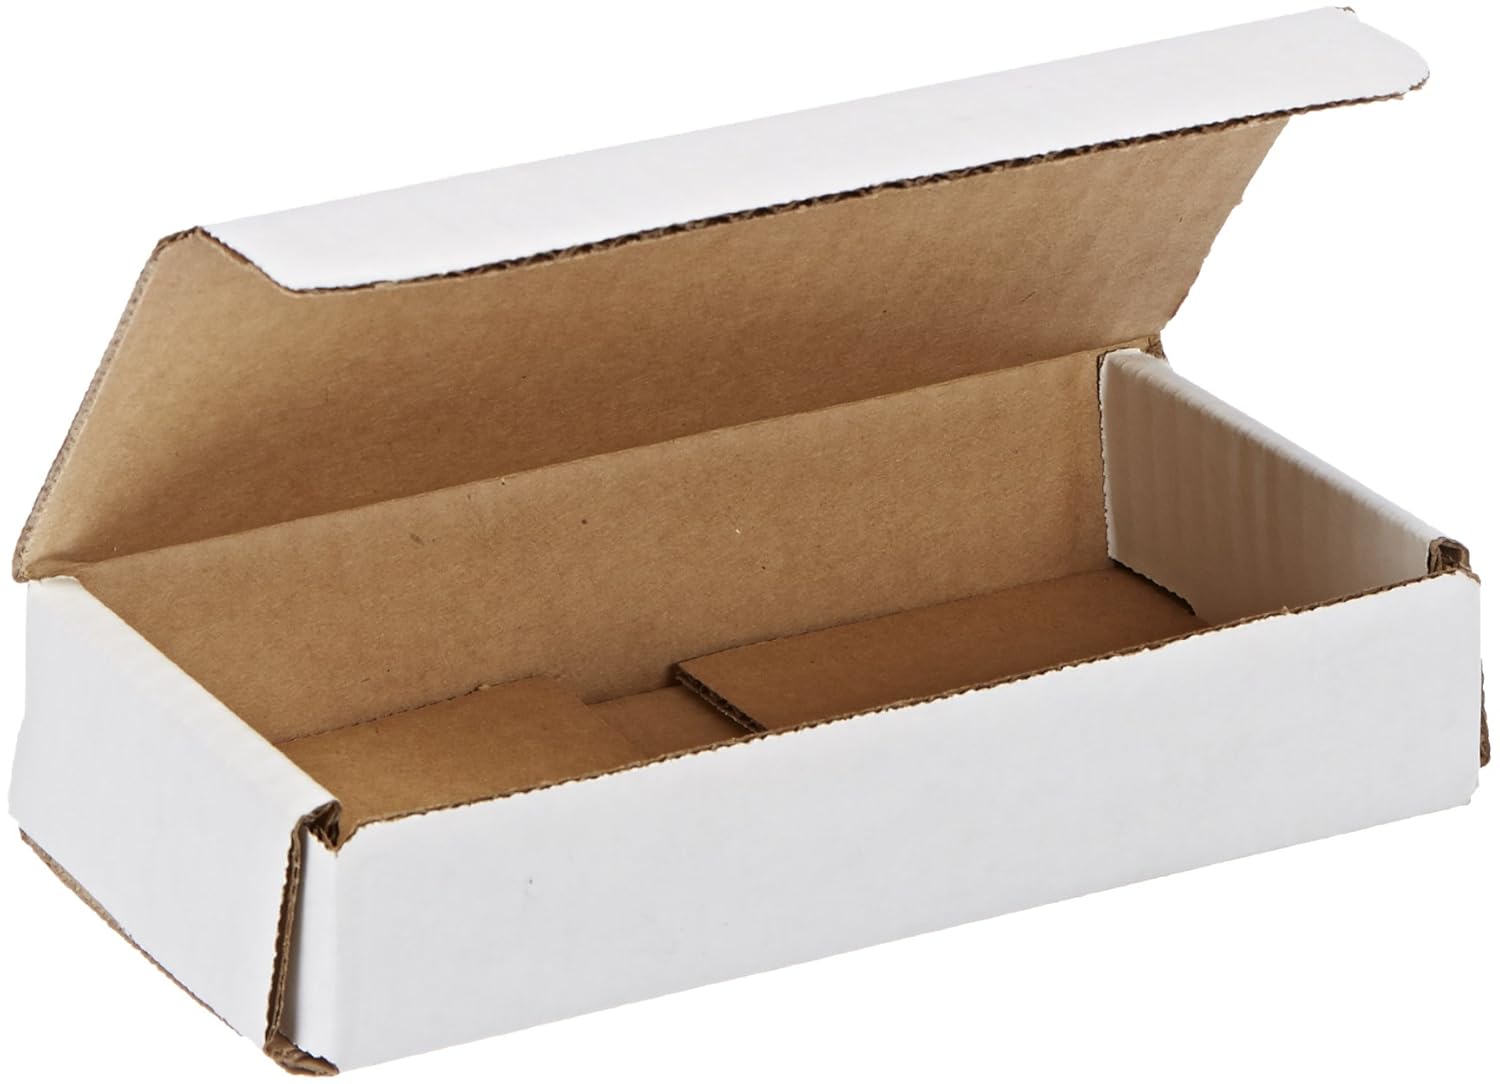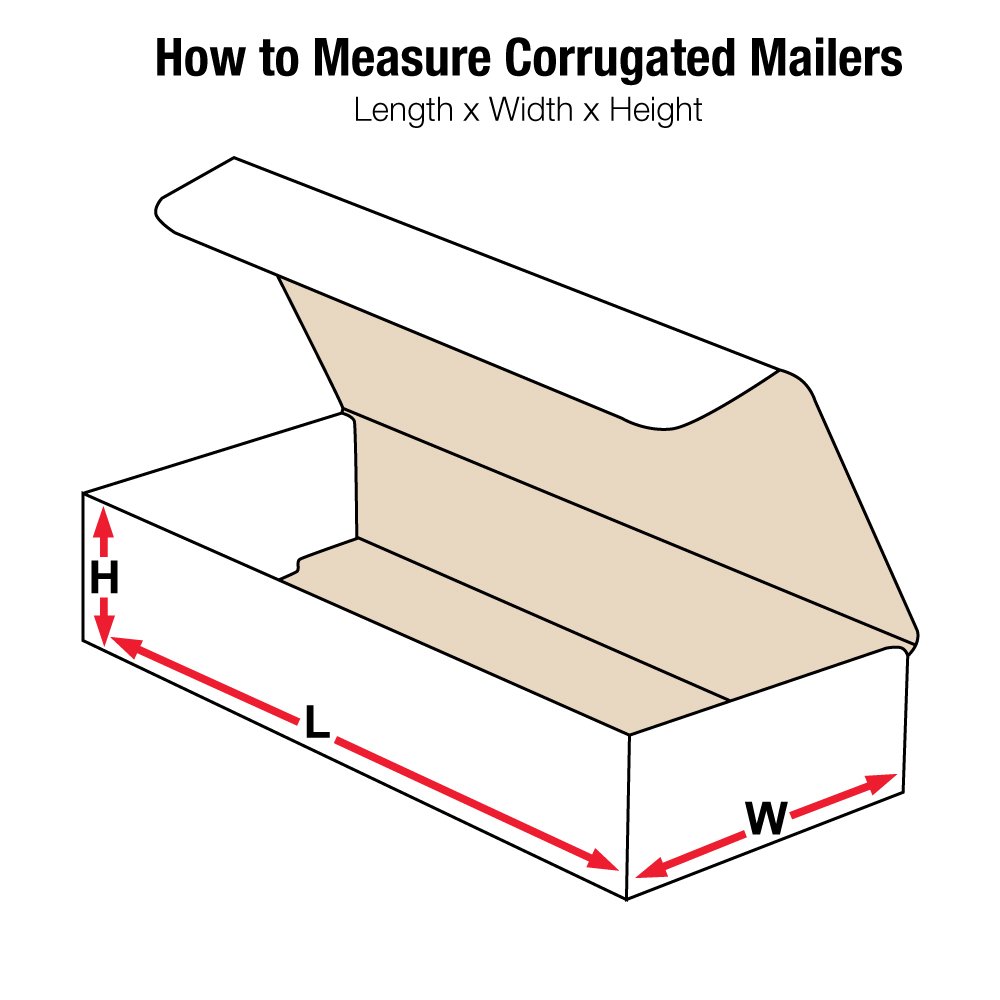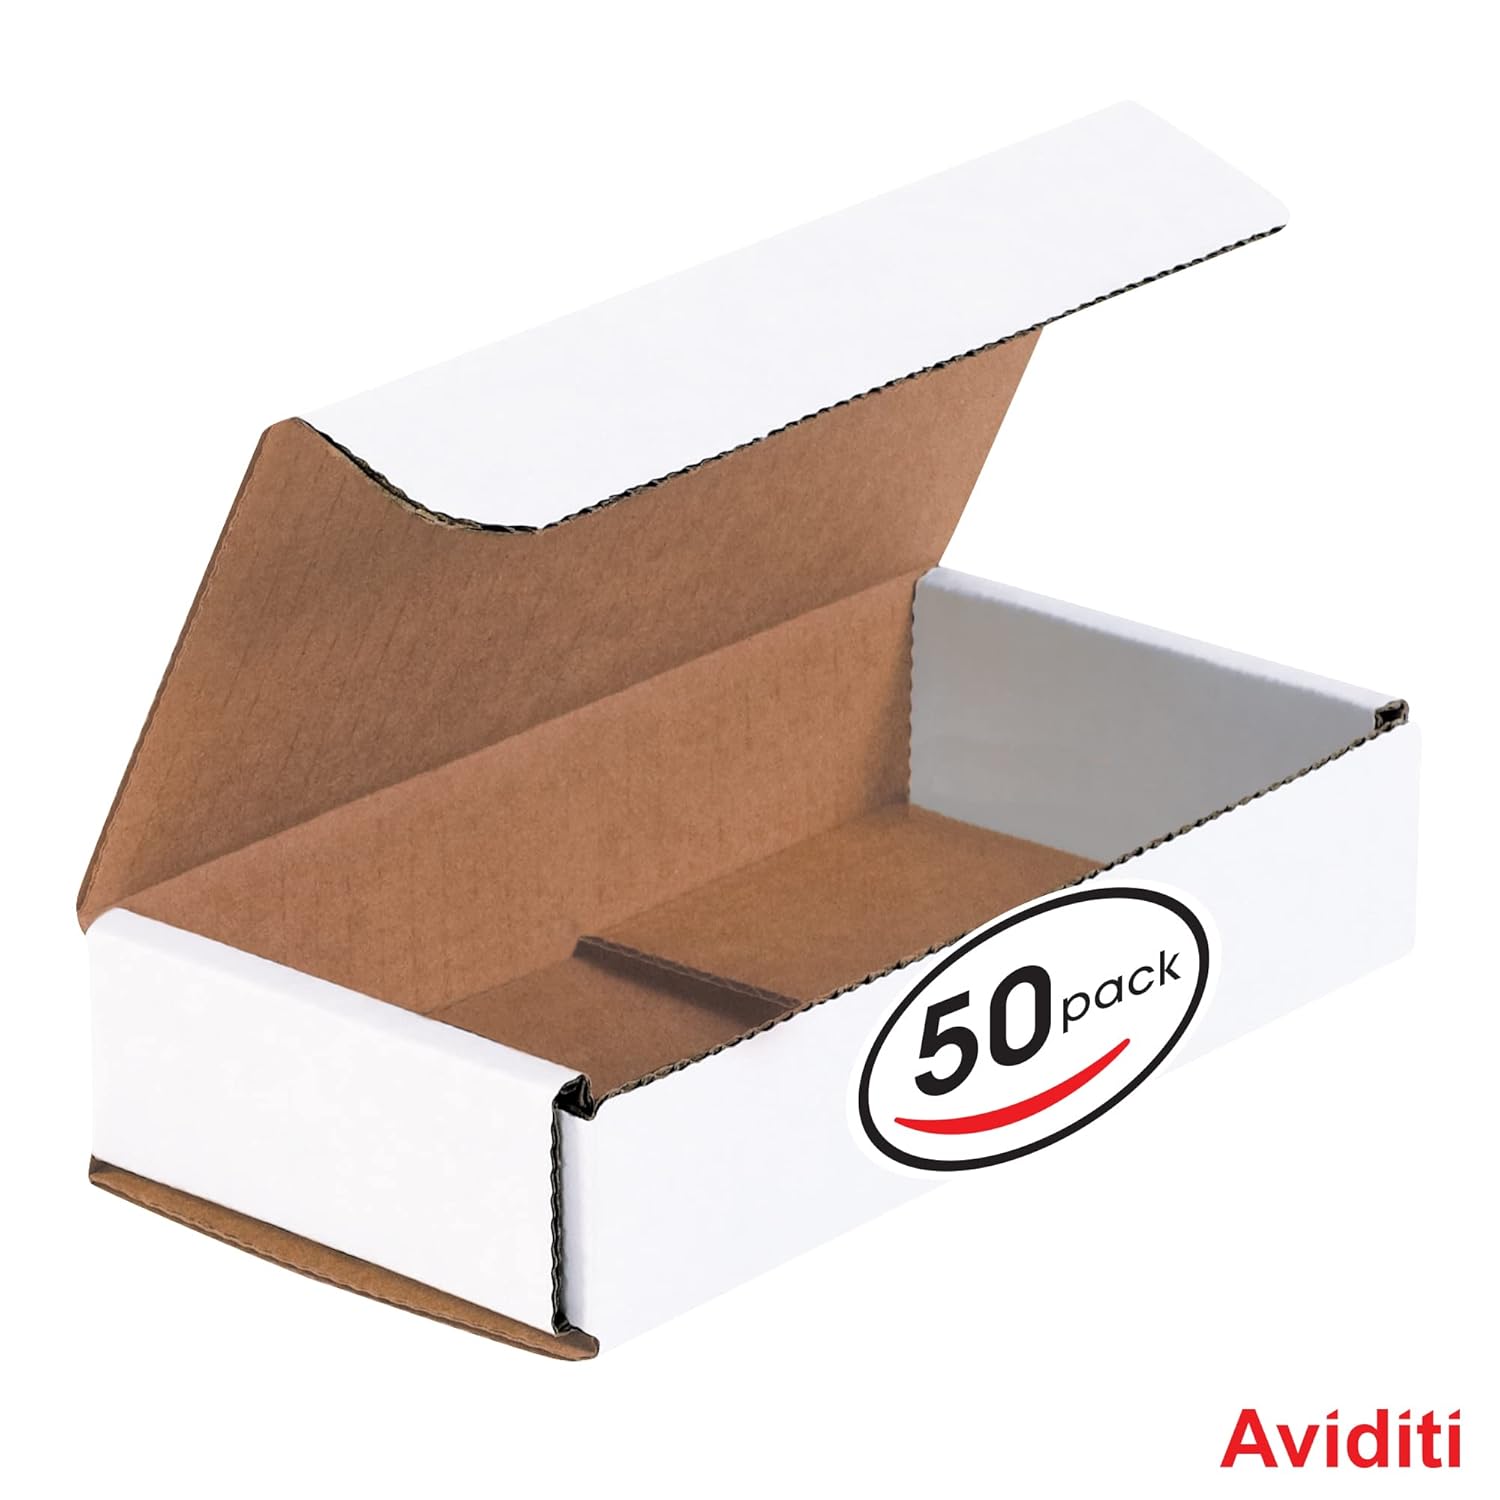
Aviditi White Corrugated Cardboard Mailing Boxes, 6 1/2 x 3 1/4 x 1 1/4 Inches, Pack of 50, Crush-Proof, for Shipping, Mailing and Storing (MRX1XL)
Category: Industrial & Scientific
6 1/2 x 3 1/4 x 1 1/4" White Corrugated Mailers. Corrugated Mailers are super strong yet light-weight to save on postage. Perfect for shipping small, light-weight fragile items. Corrugated Mailers are manufactured from 200#/ECT-32-B white corrugated. Crush resistant mailers fold to provide double walls of protection on front and sides. No tape, glue or staples needed.
Features: Corrugated Mailers are super strong yet light-weight to save on postage. | Perfect for shipping small, light-weight fragile items. | Corrugated Mailers are manufactured from 200#/ECT-32-B white corrugated. | Crush resistant mailers fold to provide double walls of protection on front and sides. | No tape, glue or staples needed. Proudly made in the USA!